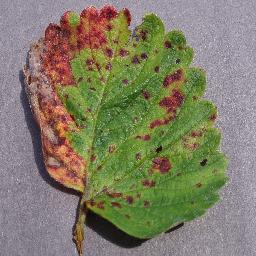
Label: Strawberry___Leaf_scorch